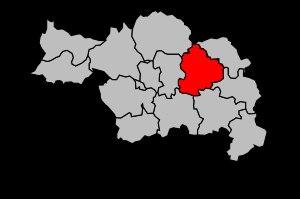
Le canton de Lalinde est un canton français tenant lieu de circonscription électorale, situé dans le département de la Dordogne, en région Nouvelle-Aquitaine.